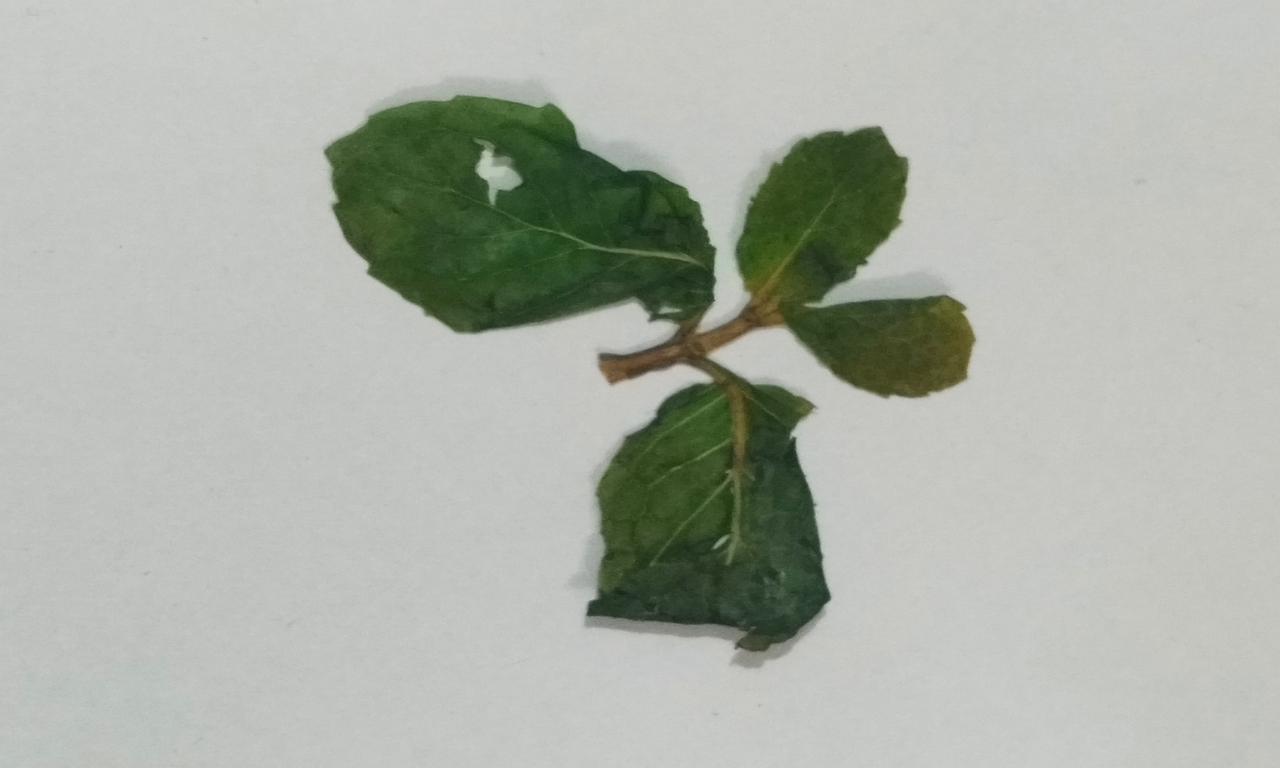
Label: Dried